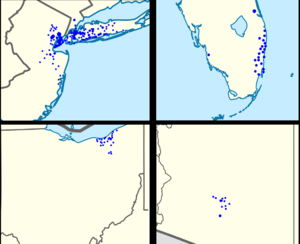
New York Community Bank est une banque implantée dans la périphérie de l'agglomération de New York.